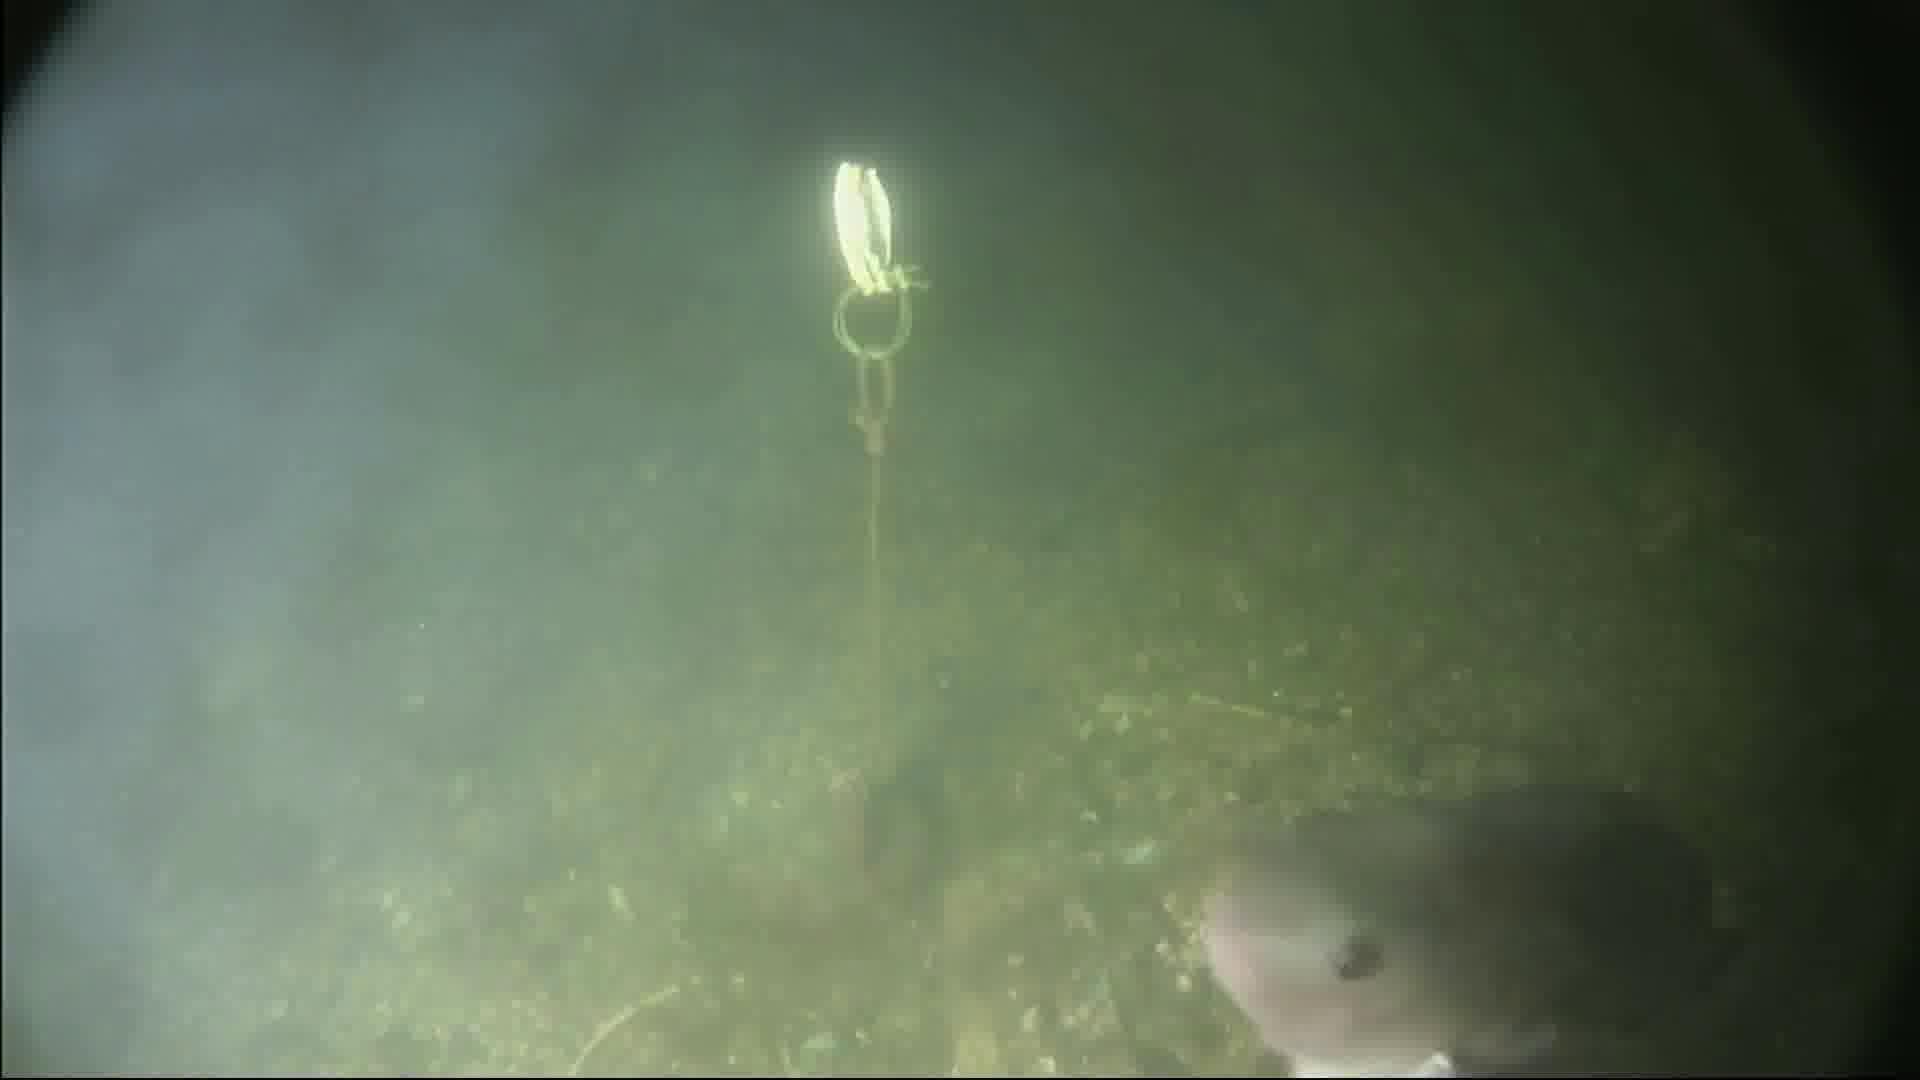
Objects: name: fish